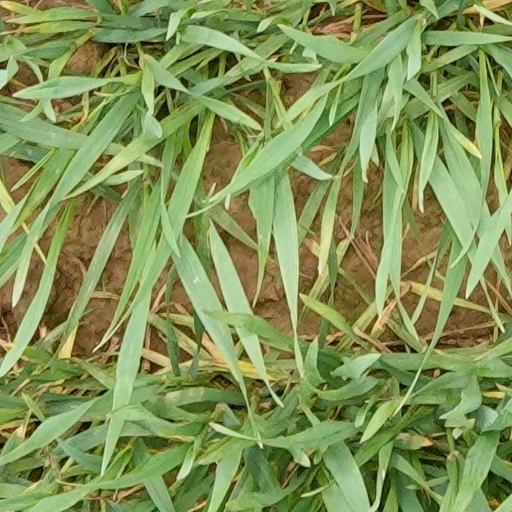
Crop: wheat